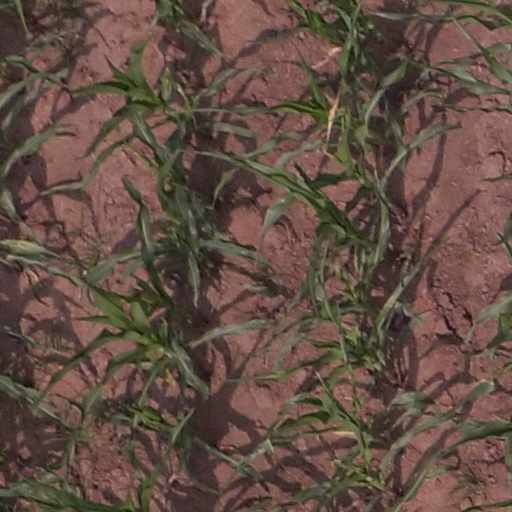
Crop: maize; corn